The Street (1923 film)

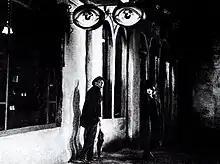

The Street is a 1923 German silent drama film directed by Karl Grune and starring Anton Edthofer, Aud Egede-Nissen, and Leonhard Haskel.